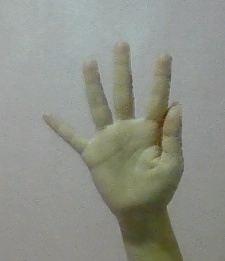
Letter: sheen